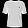
Label: T - shirt / top